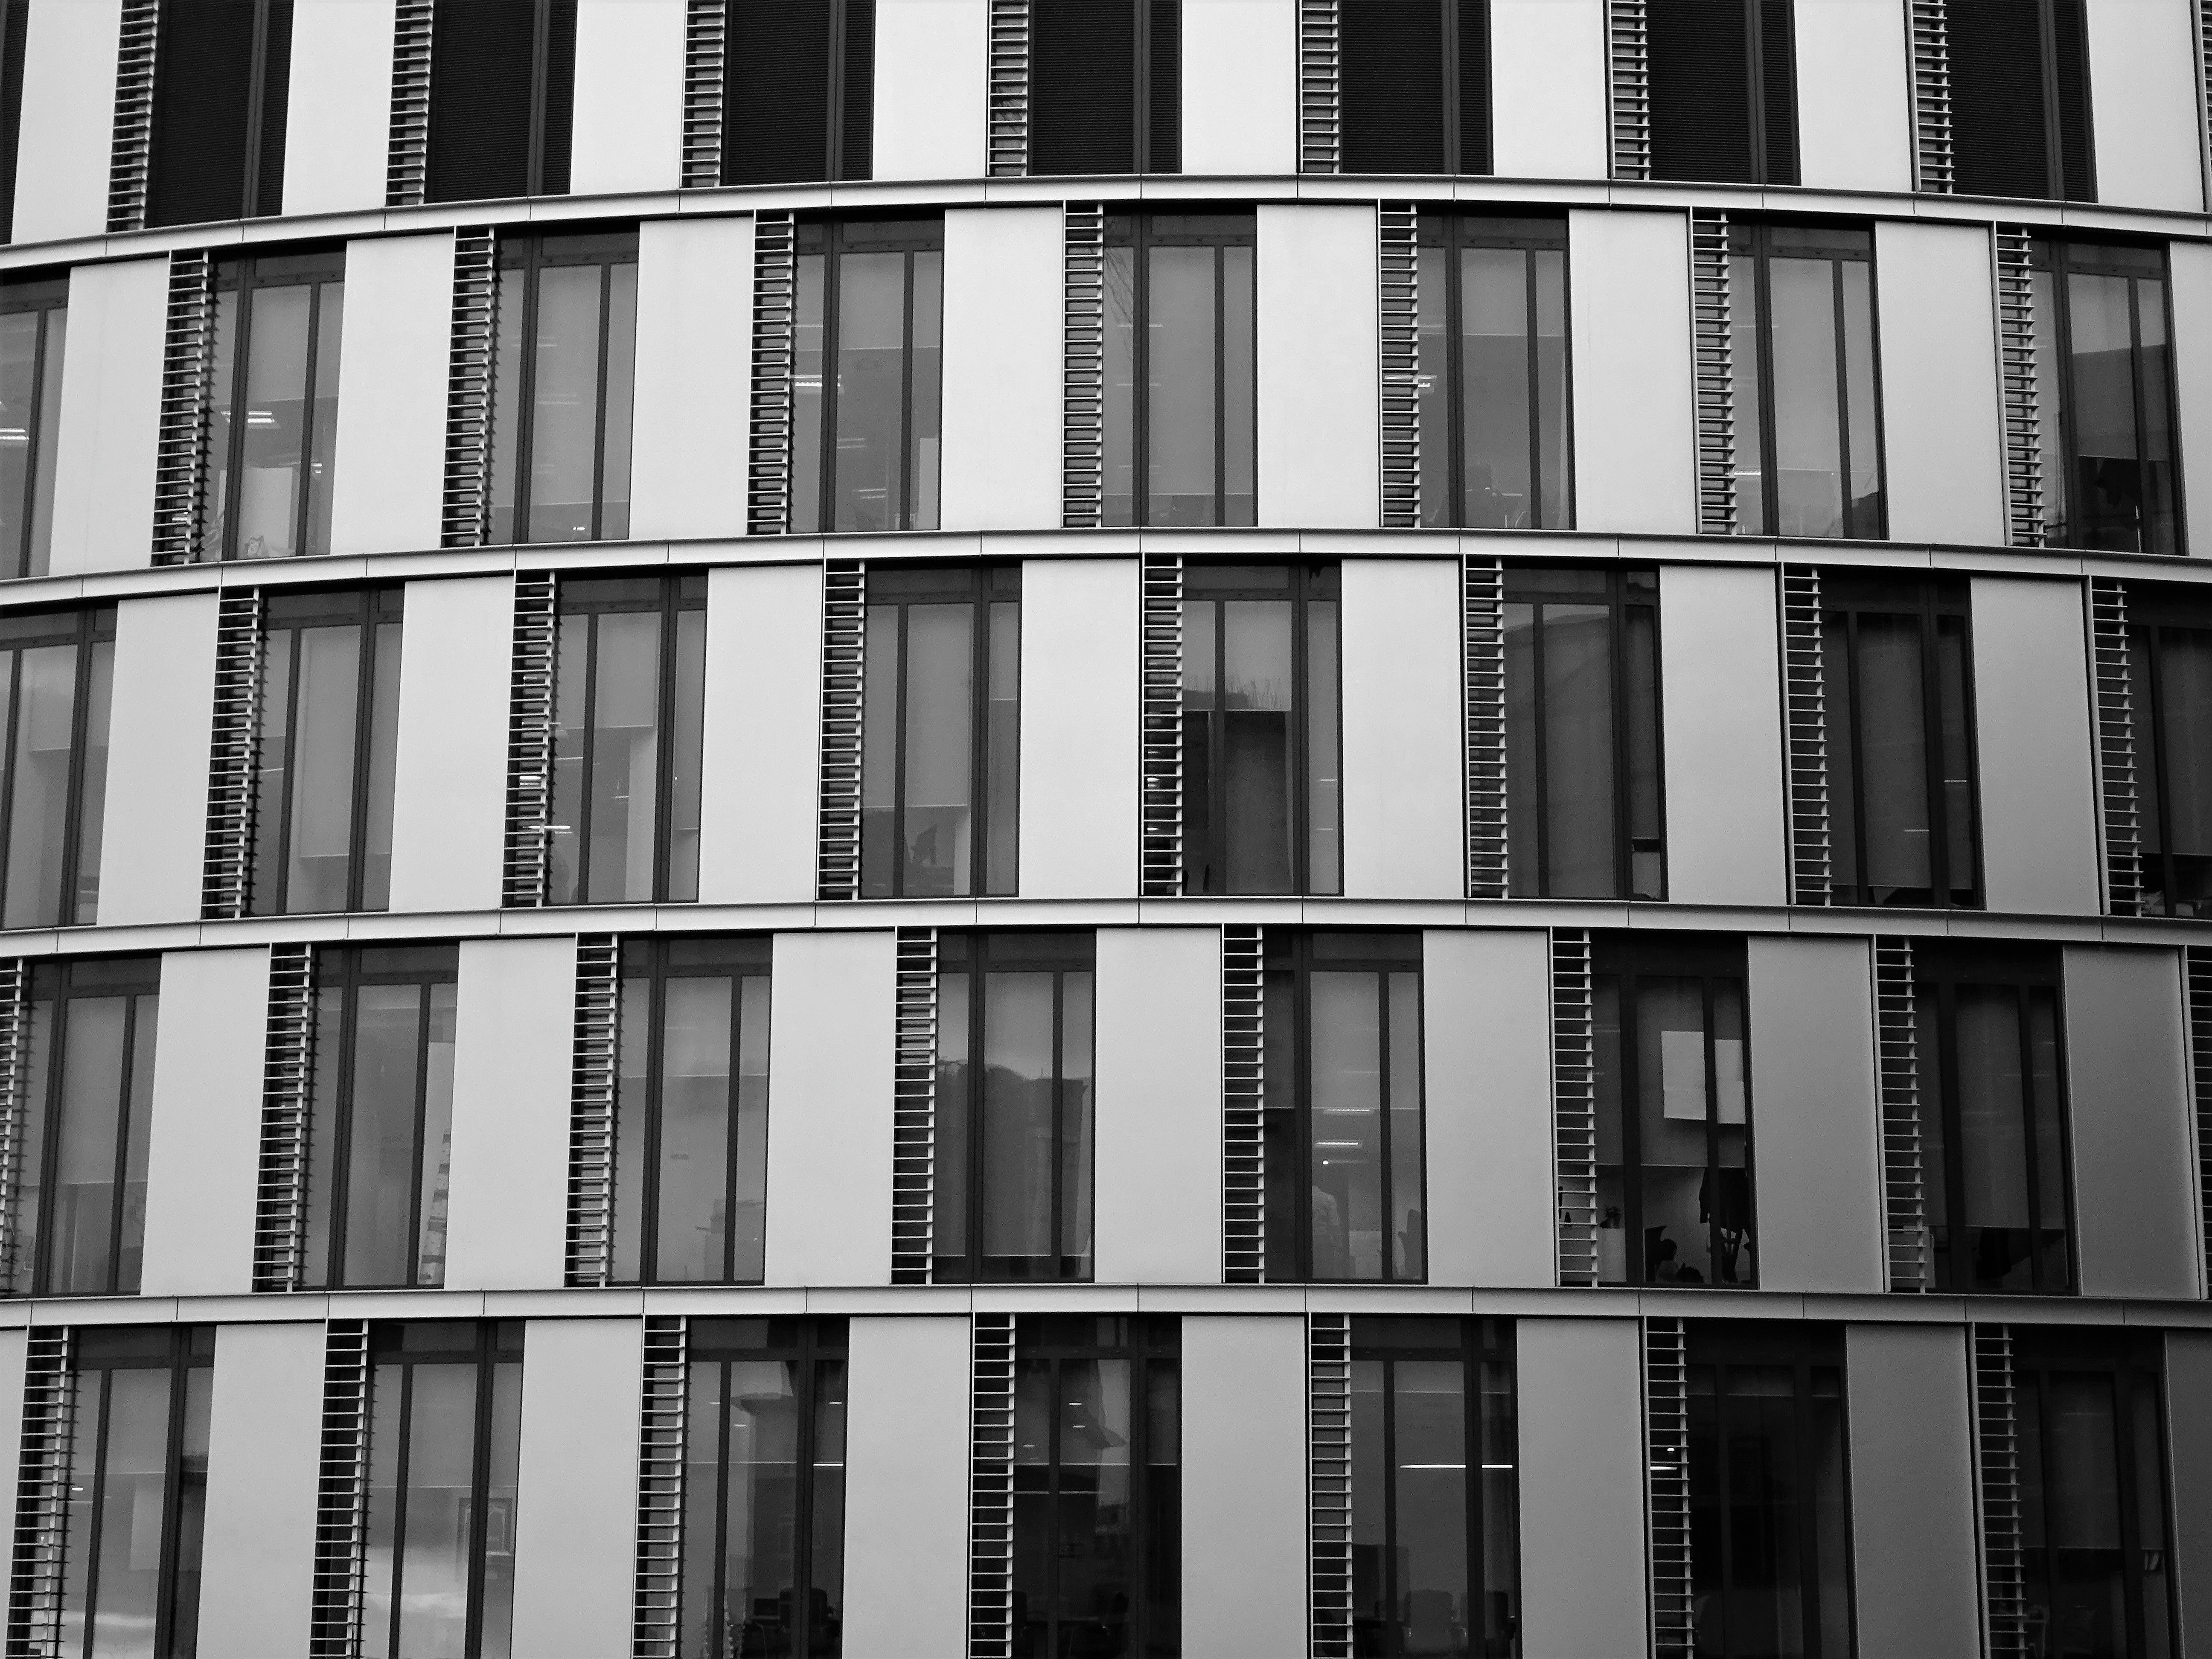
white, architecture, building, facade, black and white, monochrome, apartment, window, urban area, line, design, Material property, house, photography, pattern, monochrome photography, tower block, balcony, style, symmetry, parallel, metropolis, city, mixed use